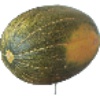
Label: Melon Piel de Sapo 1